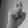
ASL letter: X